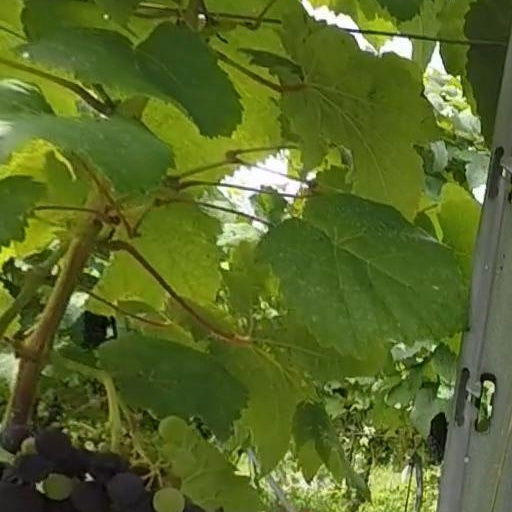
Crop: grape